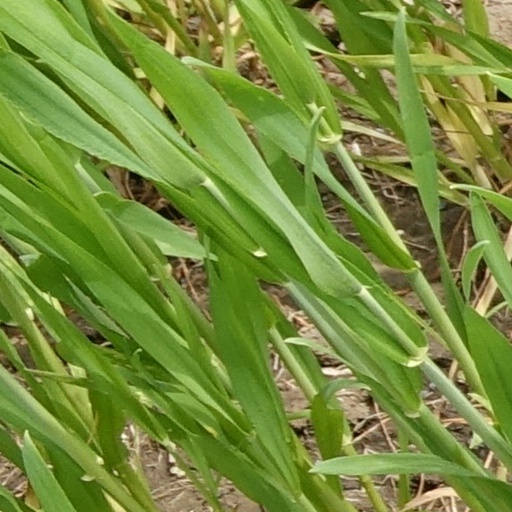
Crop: wheat